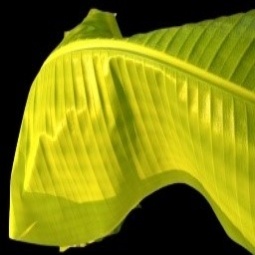
Label: Sulphur